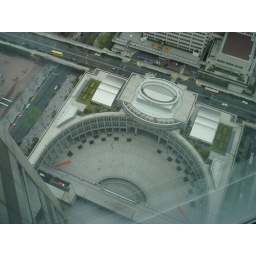
I went up to the observatory floor in the metropolitan government office tower and looked down.